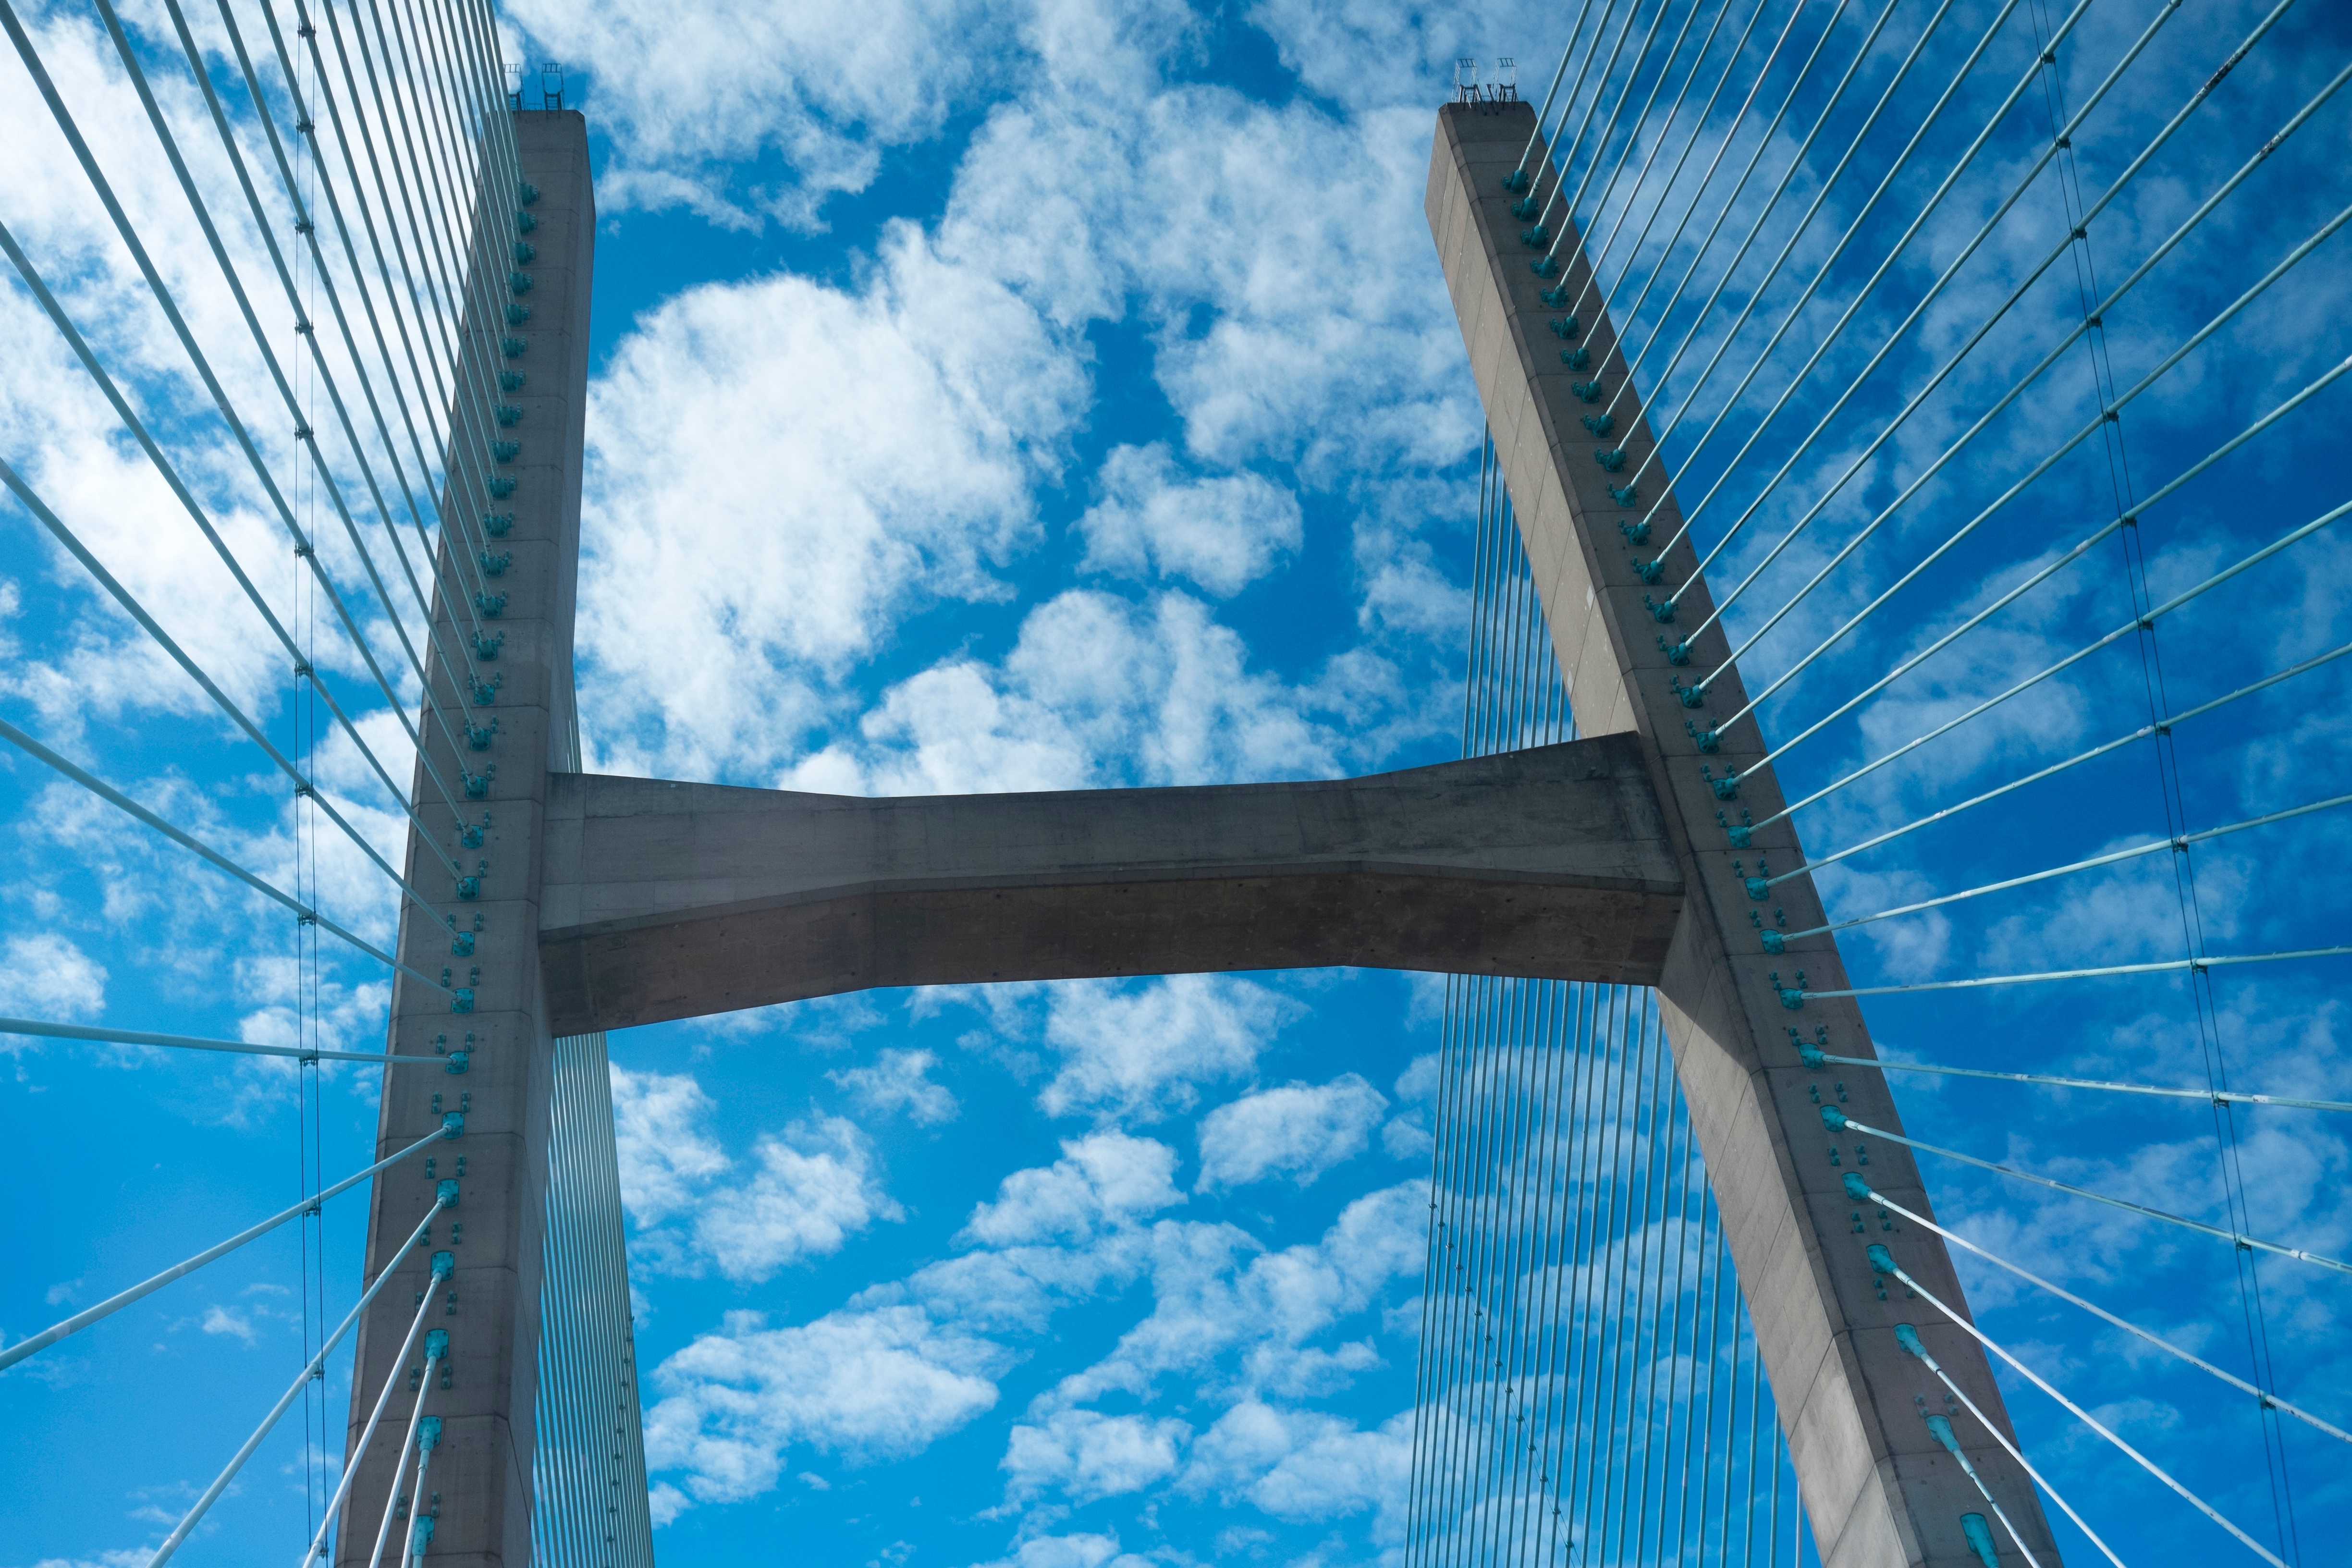
sky, bridge, sunlight, wind, skyscraper, line, reflection, mast, facade, blue, sail, cable stayed bridge